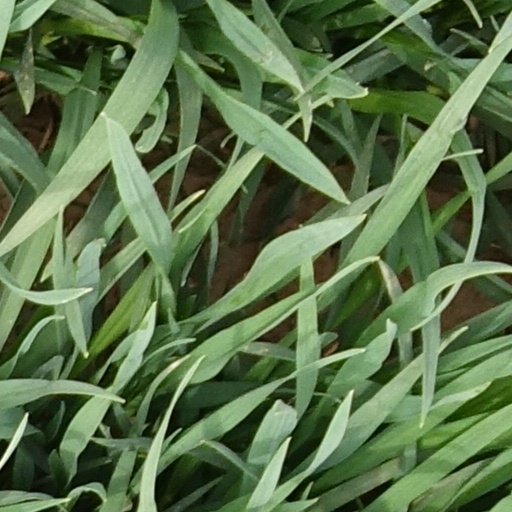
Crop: wheat